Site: brandenburg
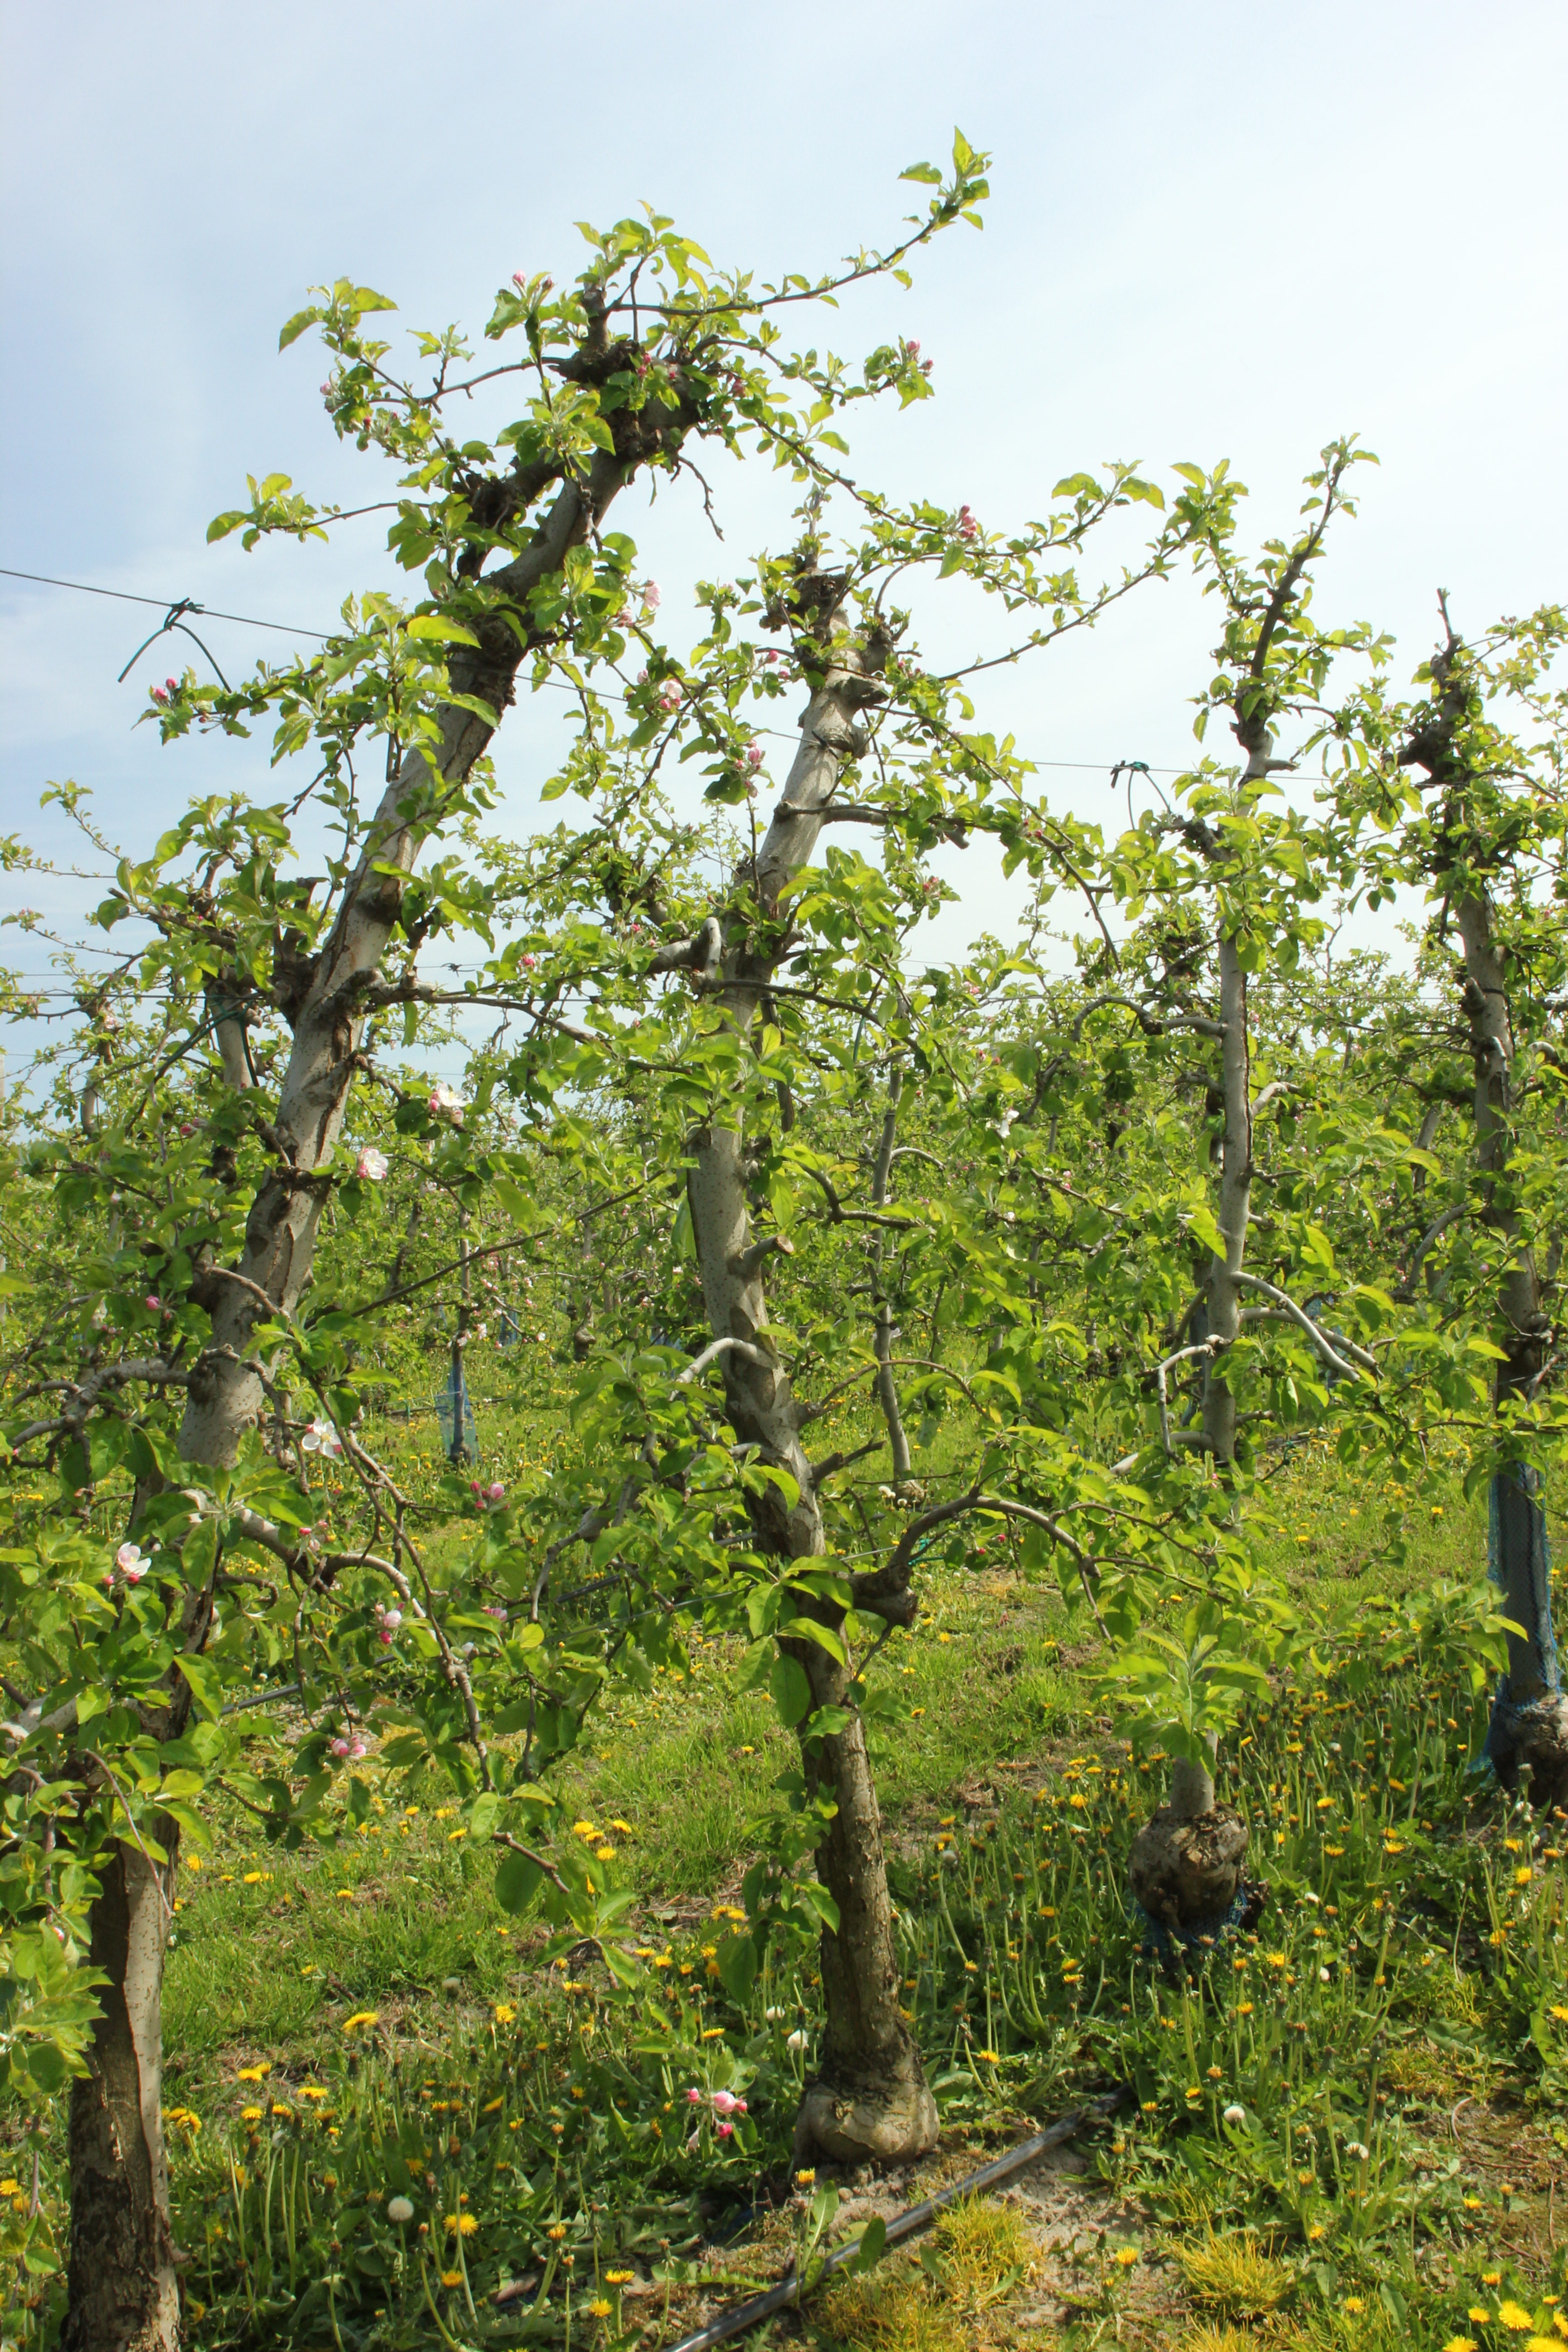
Growth stage (BBCH 60): Flowering